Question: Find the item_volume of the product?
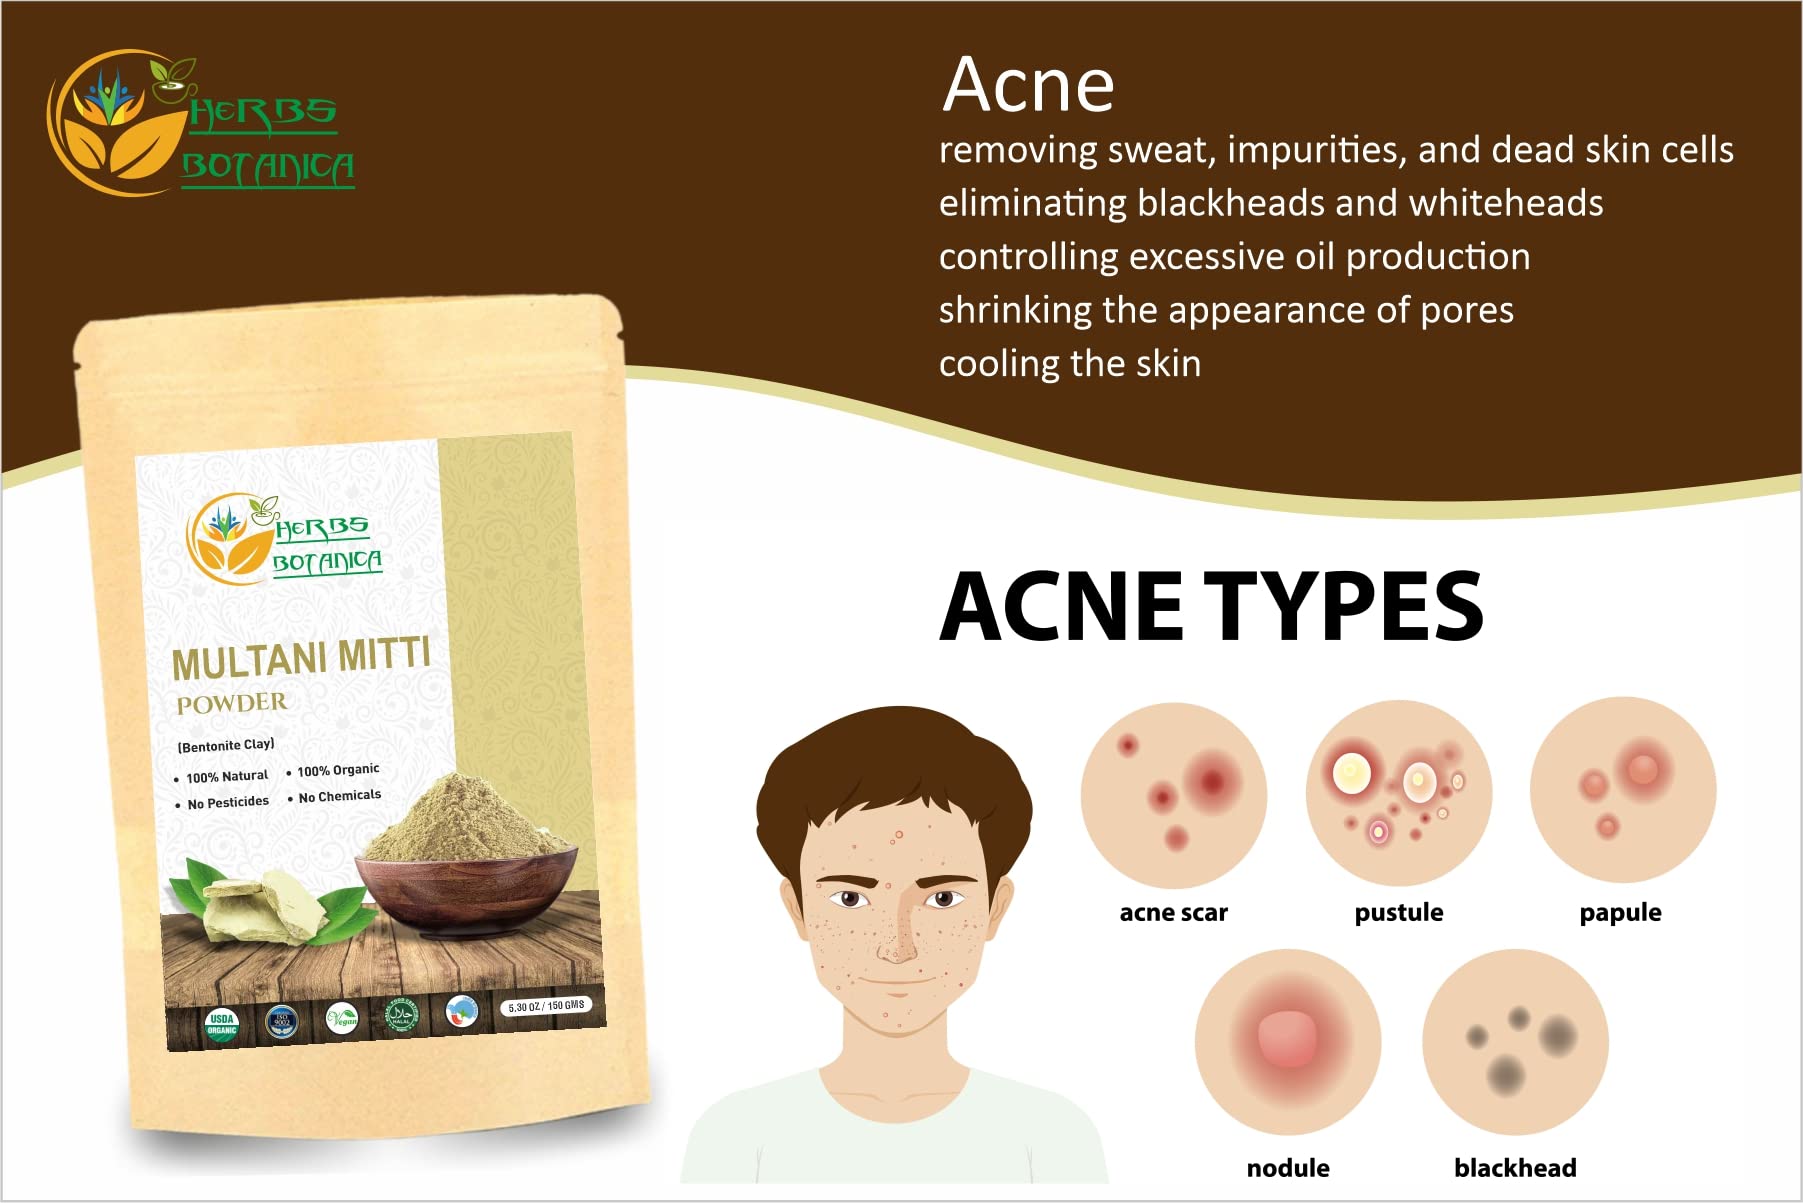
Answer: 5.3 ounce